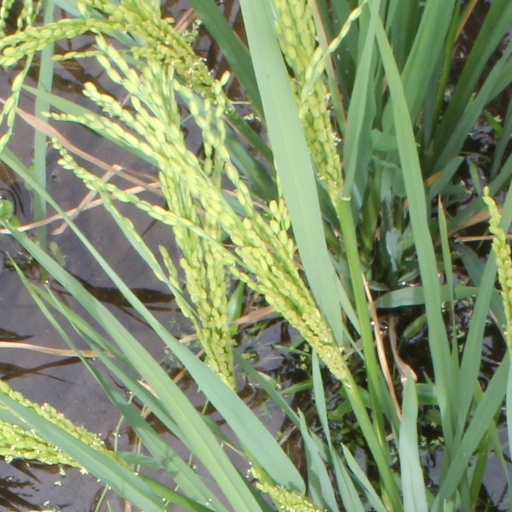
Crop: rice